Bloak

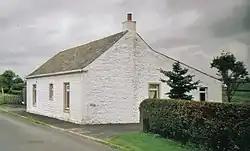
A view of Bloak Well, now called 'Salt Well'.

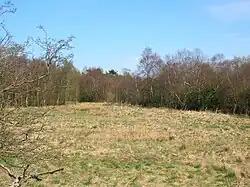
Bloak or Kirkwood Moss.

A well recorded as Bloak Well was first discovered in 1800, around 1826 (Paterson 1866) or 1810 or 1800, by the fact that pigeons from Lainshaw House and the neighbouring parishes were found to flock here to drink. Mr. Cunningham of Lainshaw built a handsome house over the well in 1833 and appointed a keeper to take care of it as the mineral water was of some value owing to healing properties attributed to it. The well was located in the middle of the kitchen. In 1846 the hamlet of Bloak is recorded as having a mineral well. The cottage, along with Lugton Farm and the associated land was purchased, from the Lainshaw Estate, and added to Wardlaw Farm around 1920 by John Miller who farmed Wardlaw at the time. He refurbished and extended in the cottage in the 1930s as a retirement home but failed to persuade his wife to move there. The cottage was let rent free for a number of years as John hoped, in vain, that it would eventually become the retirement home. Saltwells as it was then known returned to family use in 1947 when John's newly married youngest son and his wife moved in. Over the next 40 years the name of the cottage, changed to Saltwell then back to Saltwells following conflicting advice from researchers of local history.